Lønset Church

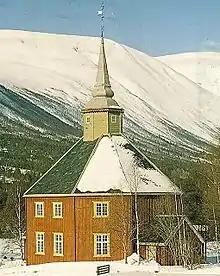
View of the church

Lønset Church is a parish church of the Church of Norway in Oppdal Municipality in Trøndelag county, Norway. It is located in the village of Lønset, along the Norwegian National Road 70 in the western part of the municipality. It is the church for the Lønset parish which is part of the Gauldal prosti (deanery) in the Diocese of Nidaros. The white, wooden church was built in an octagonal style in 1863 using plans drawn up by the architect Sjur Jamtseter and the carpenter J. Rønningen. The church seats about 250 people.